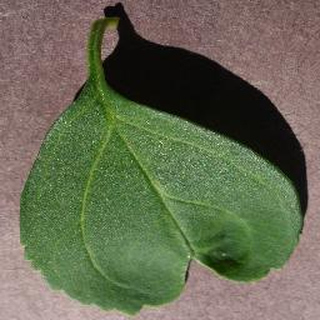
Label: healthy_cherry